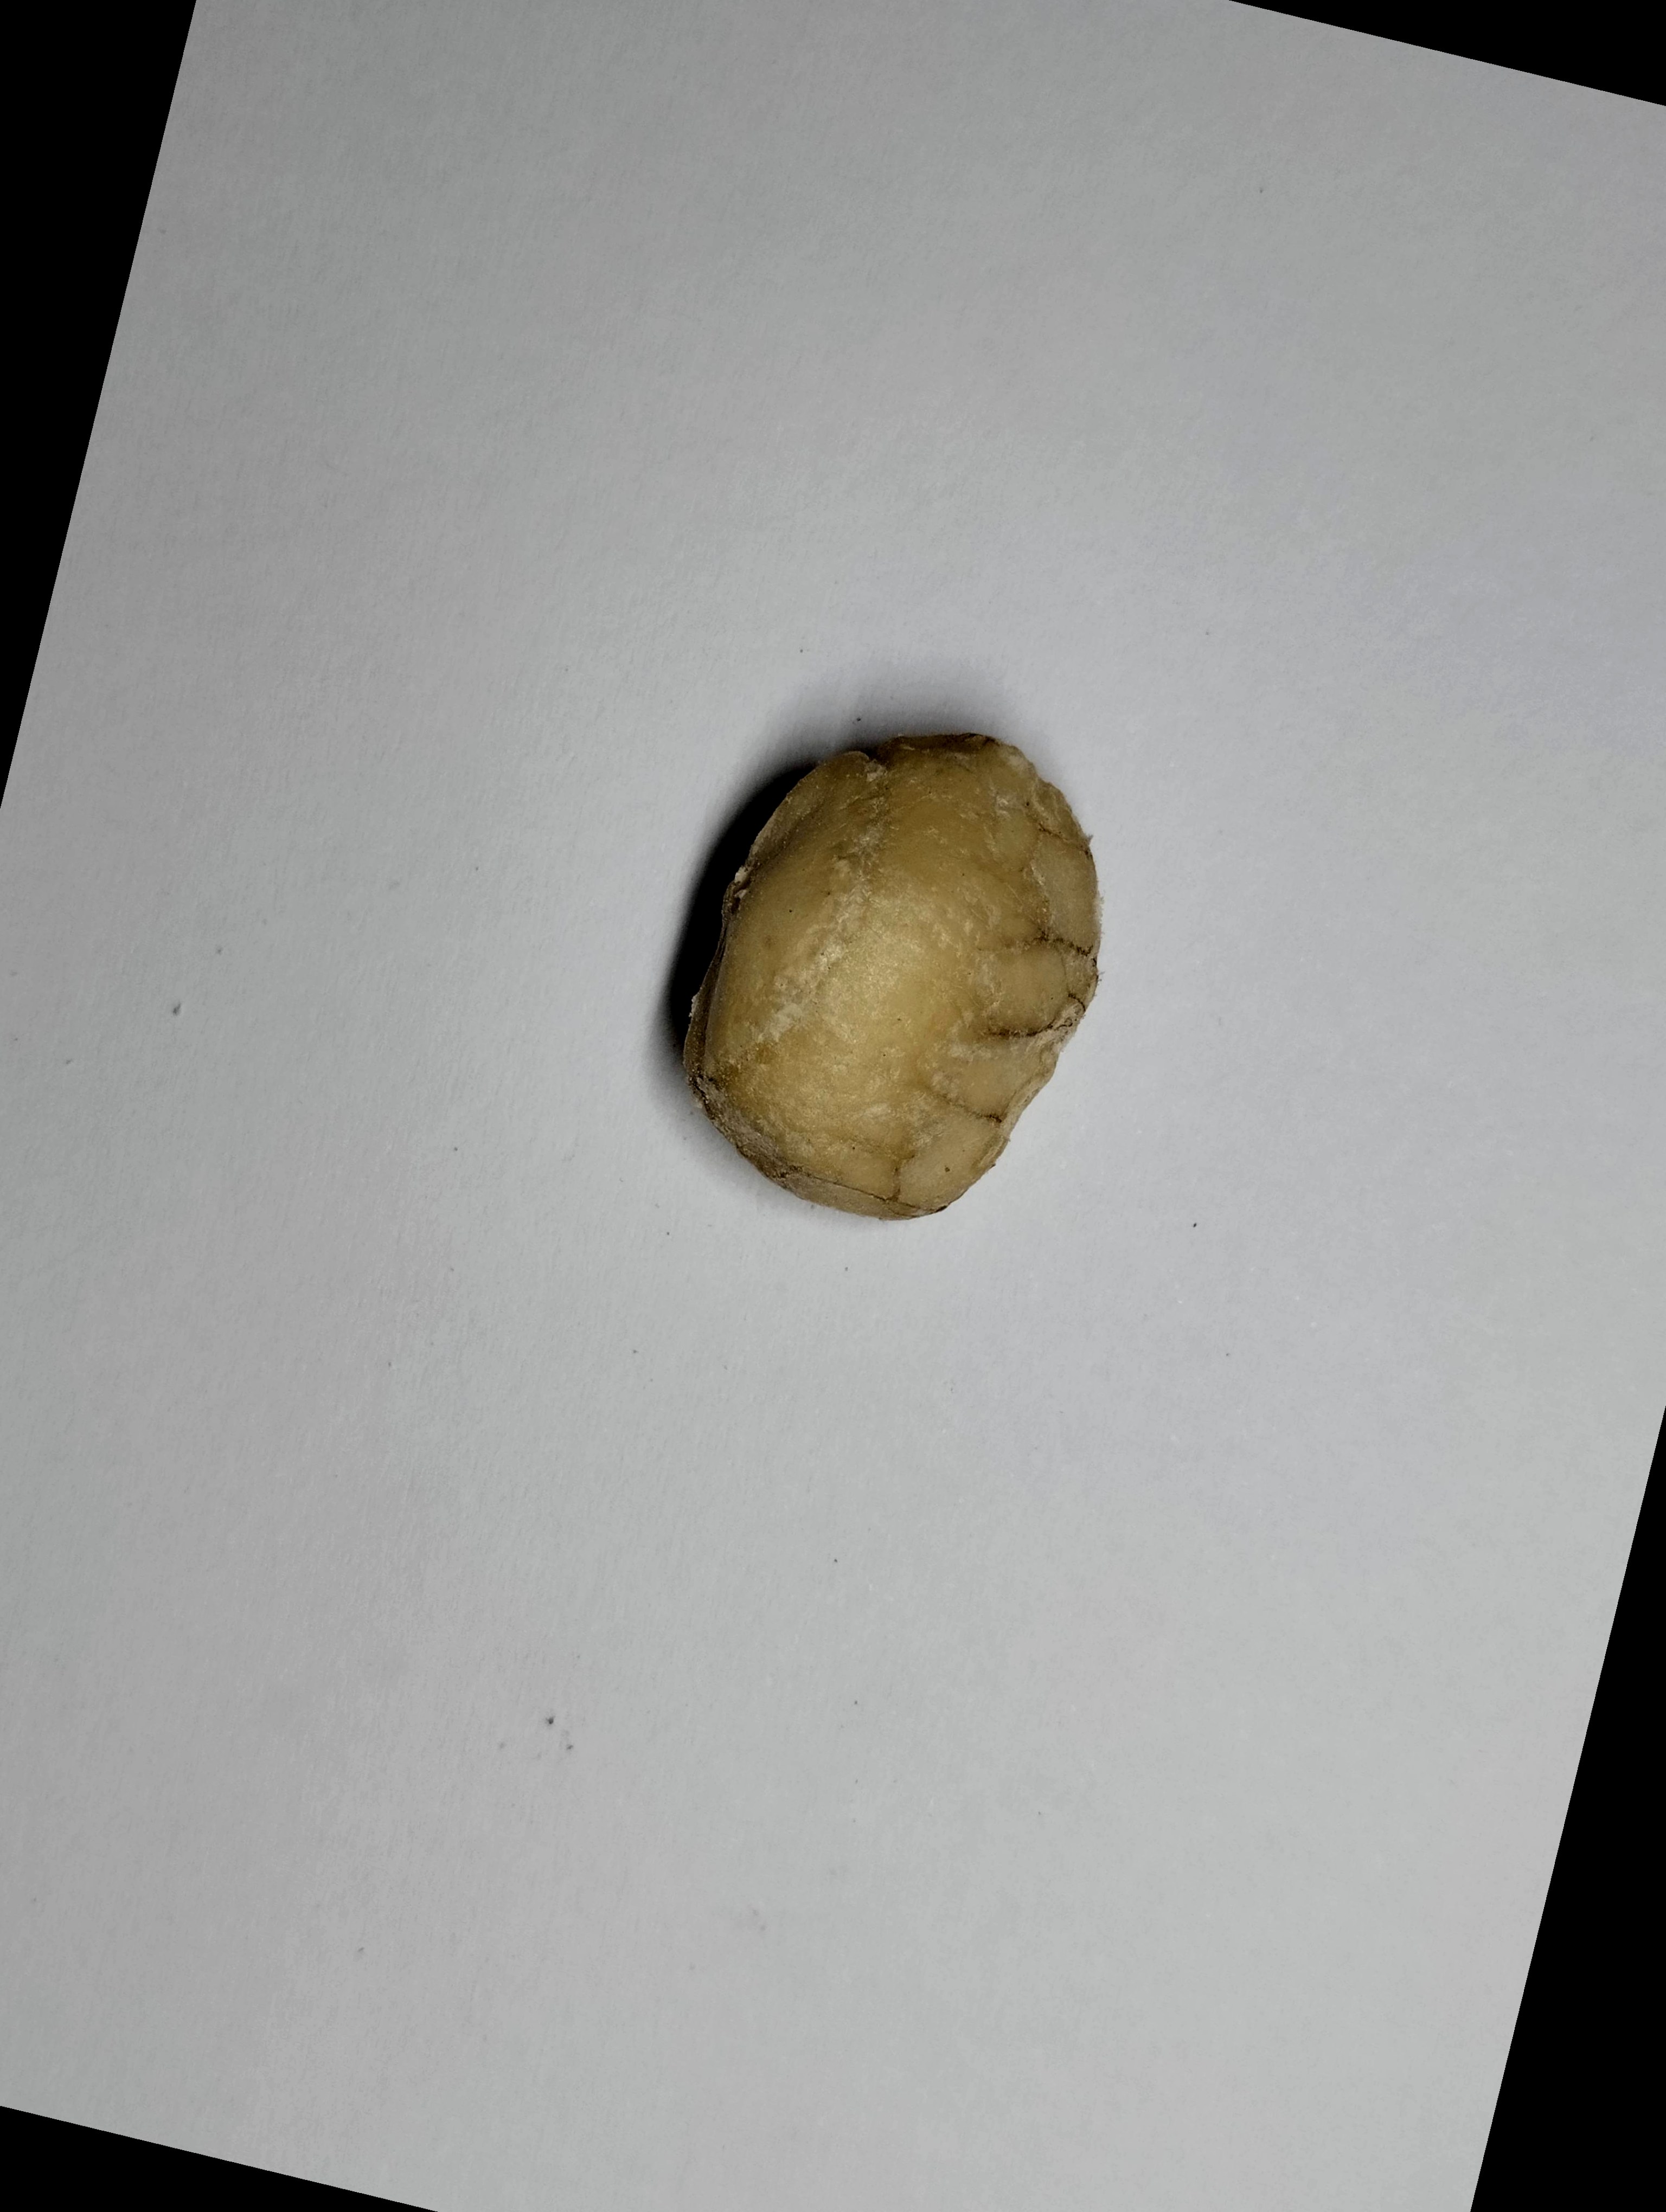
Label: bagus (good seed)